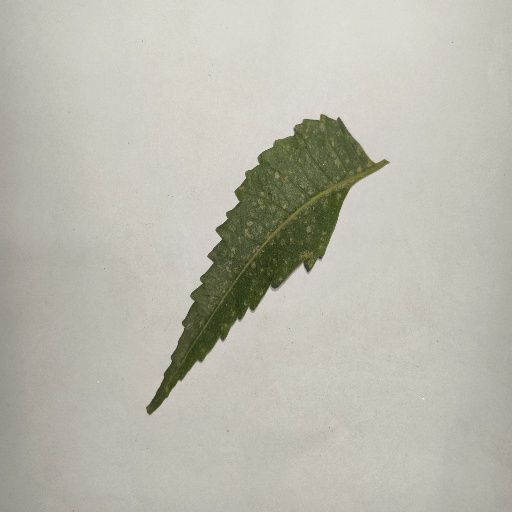
Species: Neem
Leaf condition: Powdery Mildew